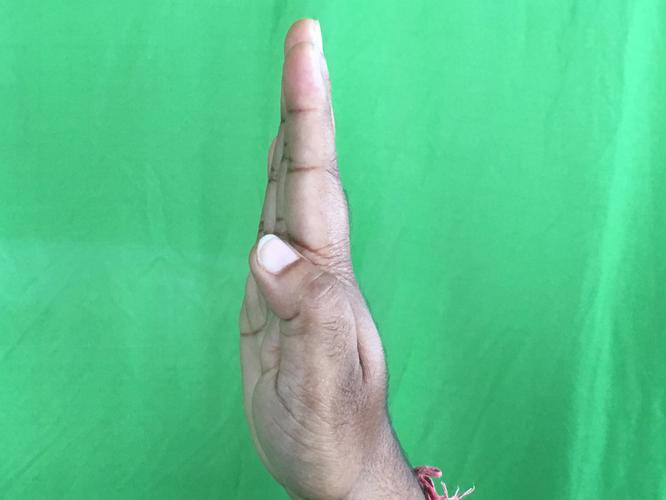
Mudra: Pathaka
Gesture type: single_hand